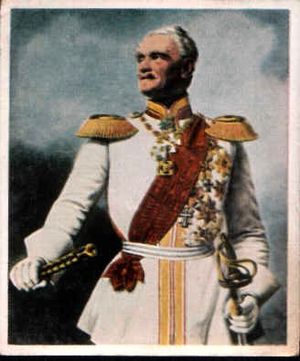
Friedrich von Wrangel
Maleri af Friedrich Ernst von Wrangel
Friedrich Ernst von Wrangel var en preussisk officer, der 12 år gammel blev indrulleret i et preussisk dragonregiment. Som 14-årig udnævntes han til sekondløjtnant.